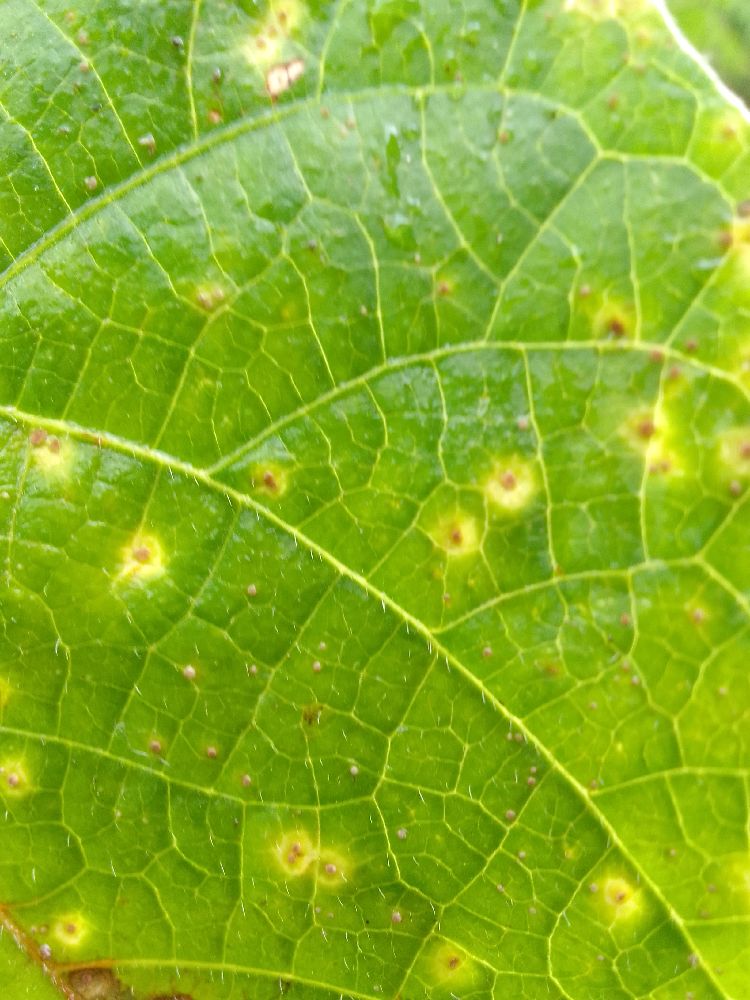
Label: rust